Ricardo Arjona

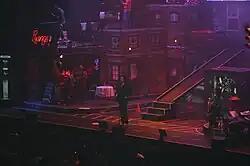
Ricardo Arjona in Laredo, Texas, during "Quinto Piso Tour".

After spending the majority of his career with Sony, and Sony BMG, Arjona signed a long-term deal with Warner Music Latina in September 2008. Iñigo Zabala, chairman of Warner Music Latin America, said "He's an artist that fits perfectly with our company," and that "We are a label that has a major catalog of songwriters and quality pop and rock from the likes of Maná, Alejandro Sanz, Laura Pausini, and now, Arjona." Arjona announced his eleventh studio album, "5to Piso", on 18 November 2008. The album was preceded by the first single, "Cómo Duele" on September, which reached No. 2 on Top Latin Songs and No. 1 on Latin Pop Songs. He moved approximately 200,000 copies of the album in the first month at retail, and it went Platinum in Mexico, the United States, Spain, Argentina, Venezuela, Colombia, Guatemala, and several other countries. It debuted at No. 1 on Top Latin Albums, becoming his second chart-topper on that list, and sold more than one million copies worldwide. The album received a Grammy Award nomination for Best Latin Pop Album and a Latin Grammy Award nomination for Best Singer-Songwriter Album. The album received positive critical response. Birchmeier gave it three-and-a-half stars out of five, saying that "More typical than exceptional for Arjona at this point in his career, "5to Piso" isn't as grand an album as his past few... Yet it's a great album all the same, particularly the opening run of songs that culminates with 'Cómo Duele', and it finds Arjona still at the top of his craft."